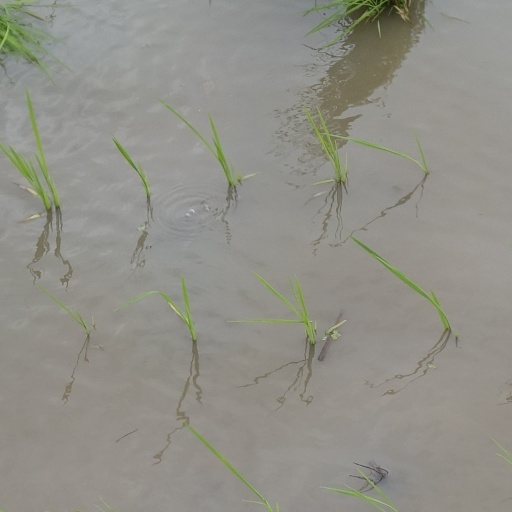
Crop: rice